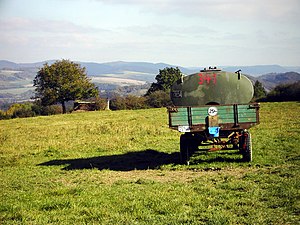
Weserbergland
Weserbergland mellem Heinsen og Polle
Weserbergland er et op til 527.8 meter højt Mittelgebirgeområde på begge sider af floden Weser mellem Hannoversch Münden og Porta Westfalica og en del af Niedersächsischen Berglands i Niedersachsen, Hessen og Nordrhein-Westfalen i Tyskland.